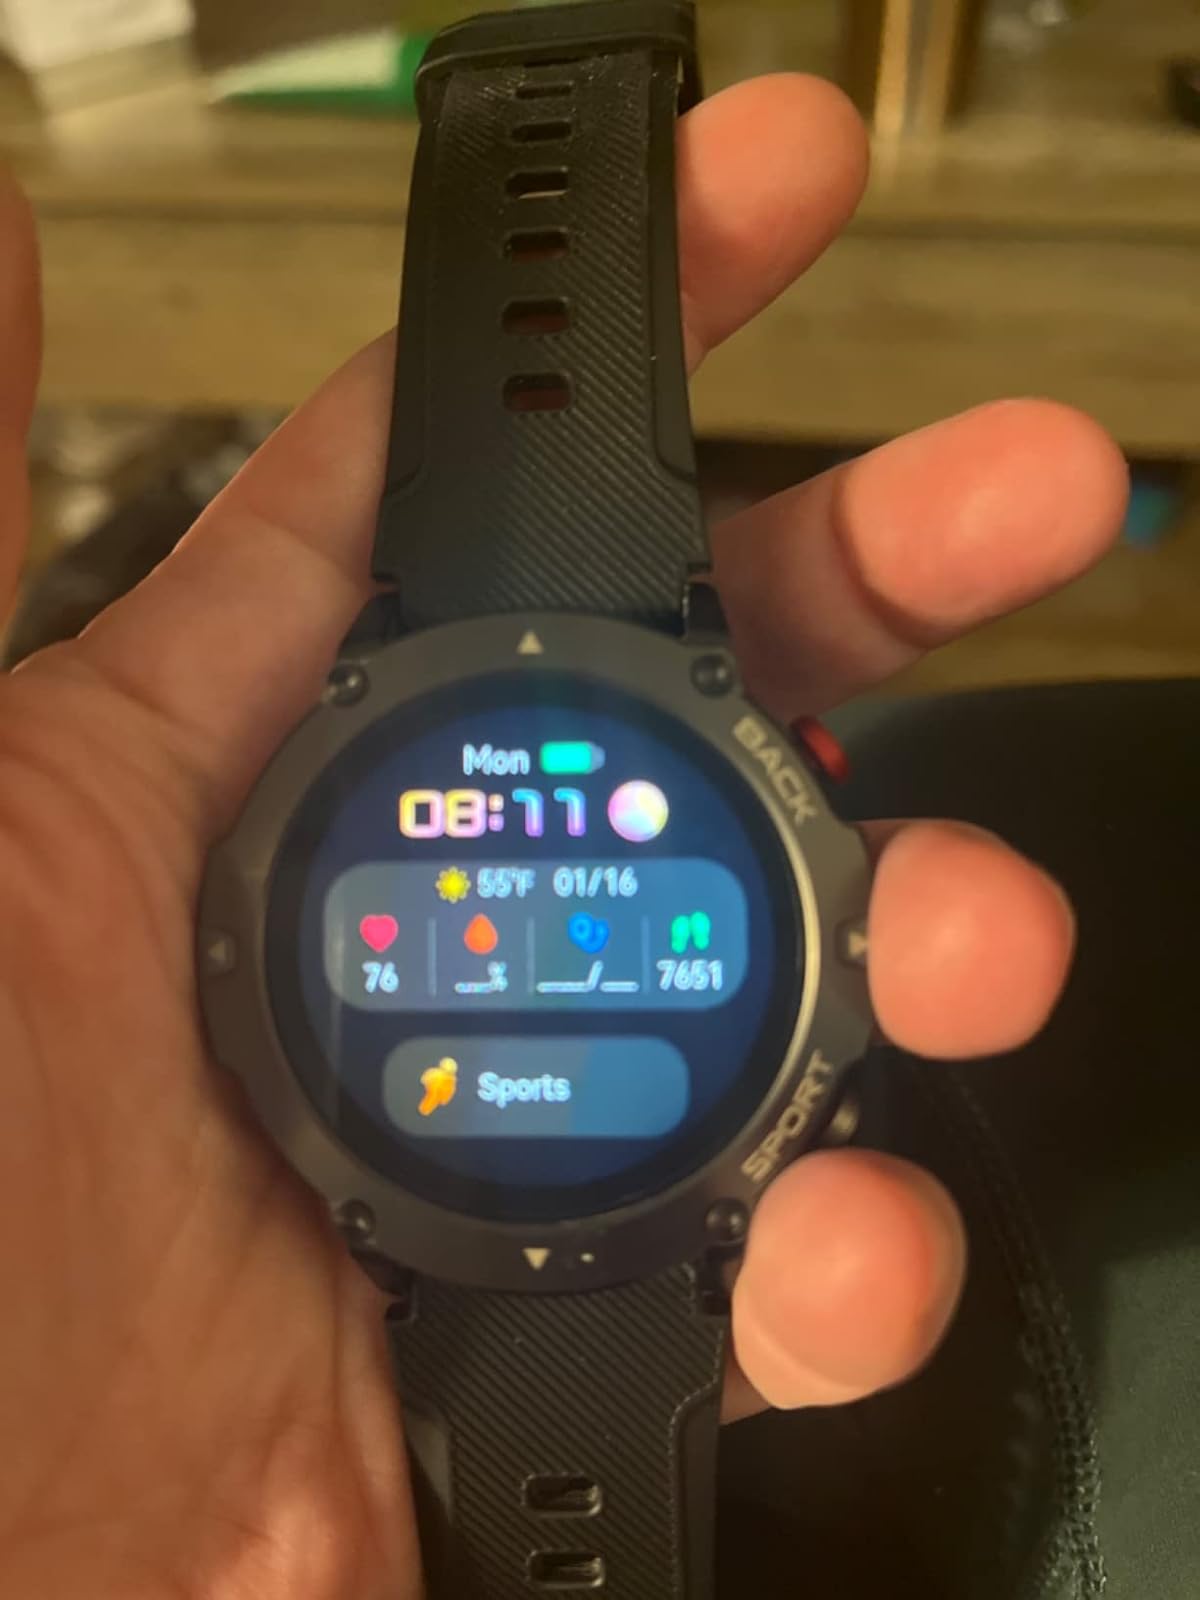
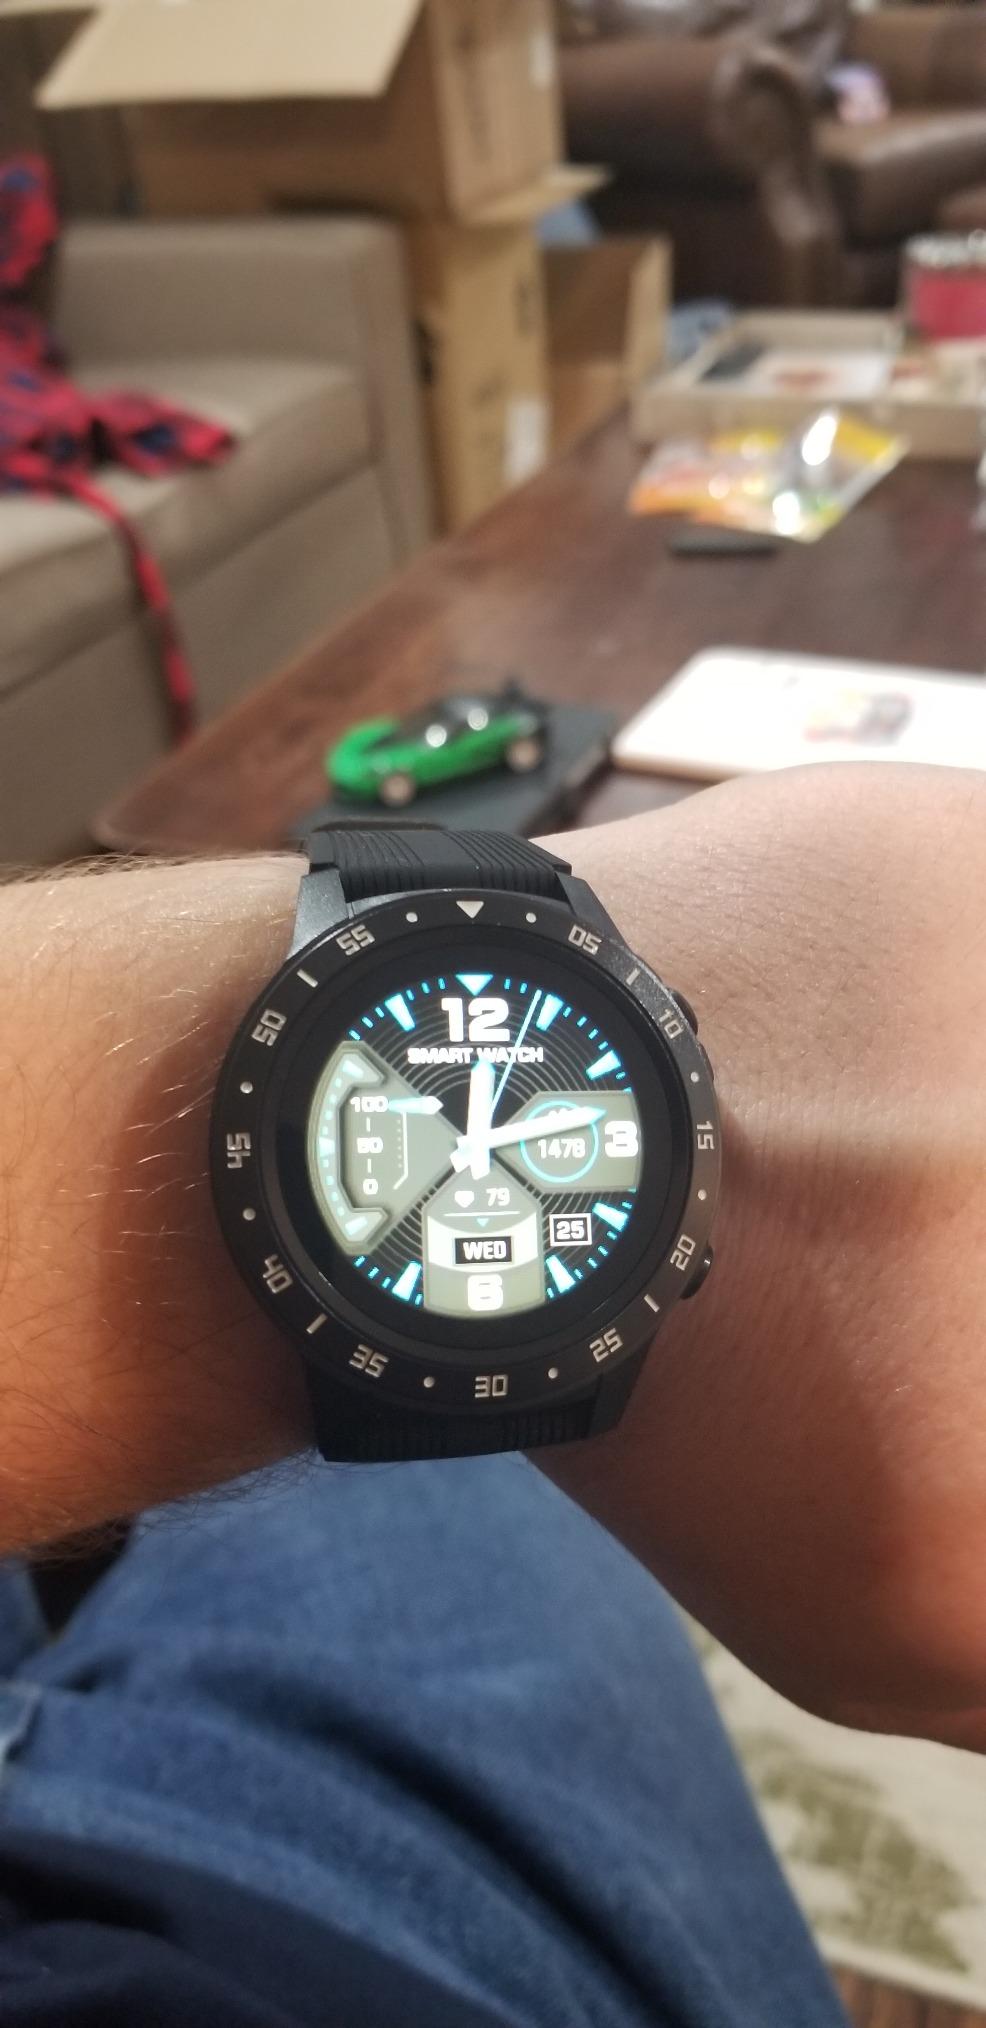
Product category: smartwatch
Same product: no